Leo Determan

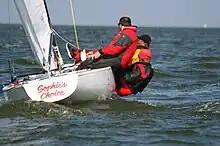
Leo Determan (middle) with Rudy den Outer and Ronald den Arend winning the 2008 Vintage Yachting Games in Medemblik.

After sailing as crew on a "", Determan purchased the Flying Dutchman H 125 "Aquarius" in 1970. With Rudy den Outer he sailed Flying Dutchman, (a Dutch National class) and Soling for many years and for a brief period Tempest. Depending on the class they changed positions as crew or helmsman.